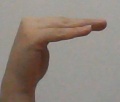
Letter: haa